Kaarthika (TV series)

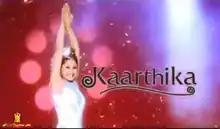

Kaarthika is an Indian children's show that aired on Hungama TV from 27 September 2004 to 23 December 2004 and was later syndicated on Disney Channel India from 2008 to 2009. It was produced by Balaji Telefilms.